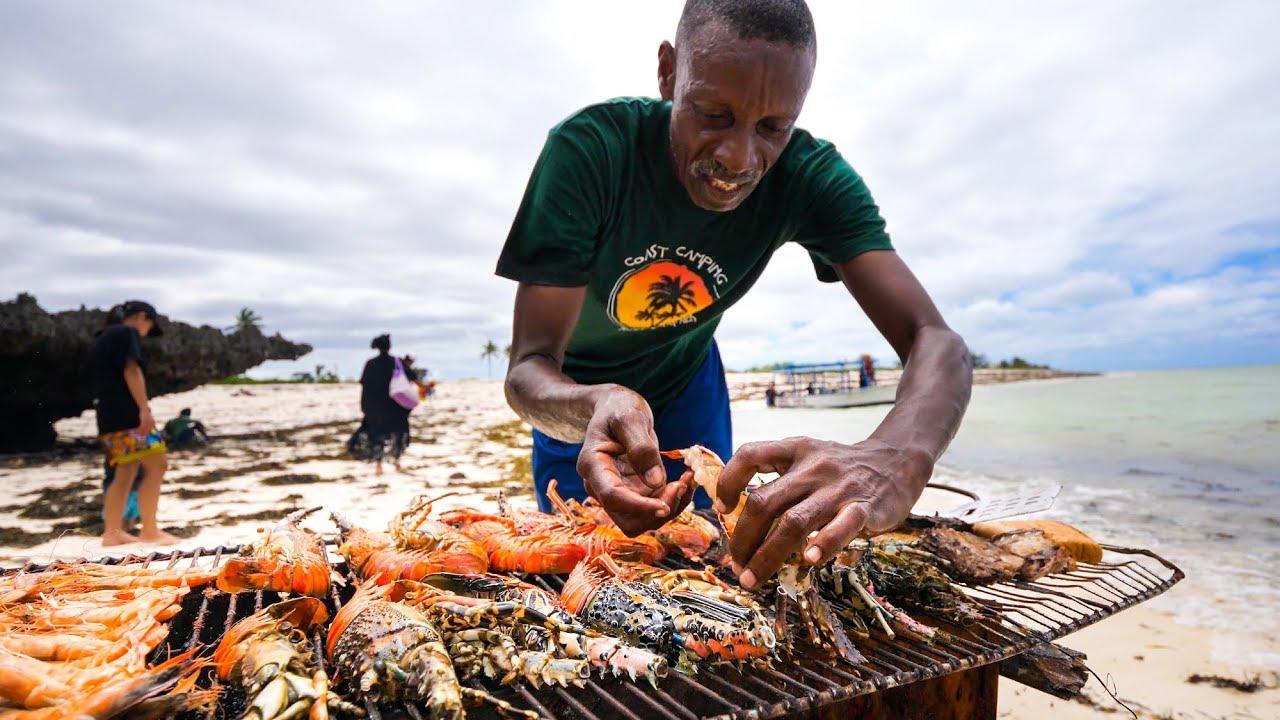
Ufuo wa bahari una watu mbalimbali waliotoka nchi za mbali na pia wao ni watalii. Kuna walio kaa chini na anayechoma samaki.